List of Battle Royale characters

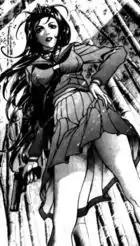
Mitsuko Souma as she appears in the manga.

Girl #11, is beautiful and seductive on the outside yet inside, she's a hollow shell, having been left permanently damaged after suffering physical and sexual abuse from her stepfather. She is said to be one of the most beautiful girls in school with her angelic face, shapely body, and seductive smile which is referred to in the novel as her "fallen angel's smile." She uses her sexuality to her advantage throughout the series. Similar to Kazuo Kiriyama, Mitsuko suffers from childhood trauma, and she is the leader of her own gang, which consists of Hirono Shimizu and Yoshimi Yahagi. She manages to kill a total of six (seven in the novel) students, becoming the second most dangerous opponent in the Program, before she finally gets killed by Kazuo Kiriyama.